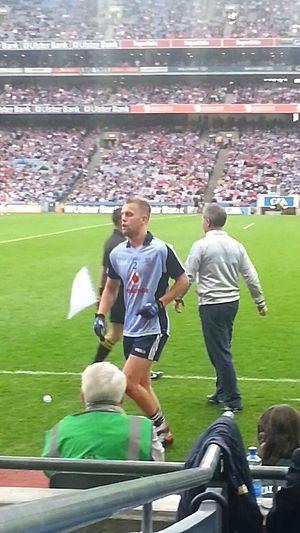
Jonny Cooper (Dublin GAA)